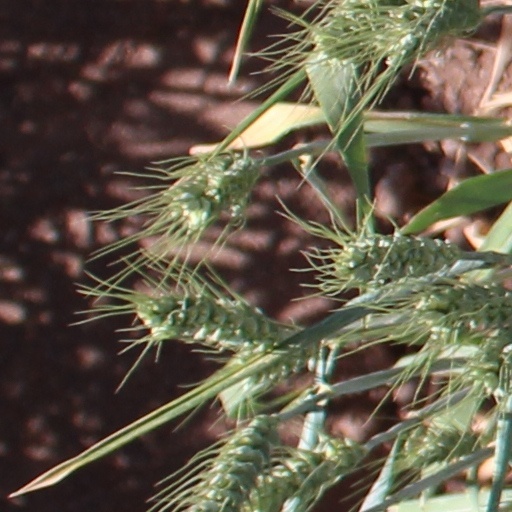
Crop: wheat